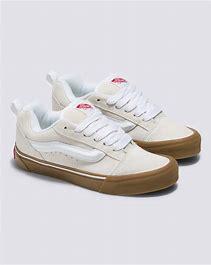
Brand: Vans
Model: KNU Skool